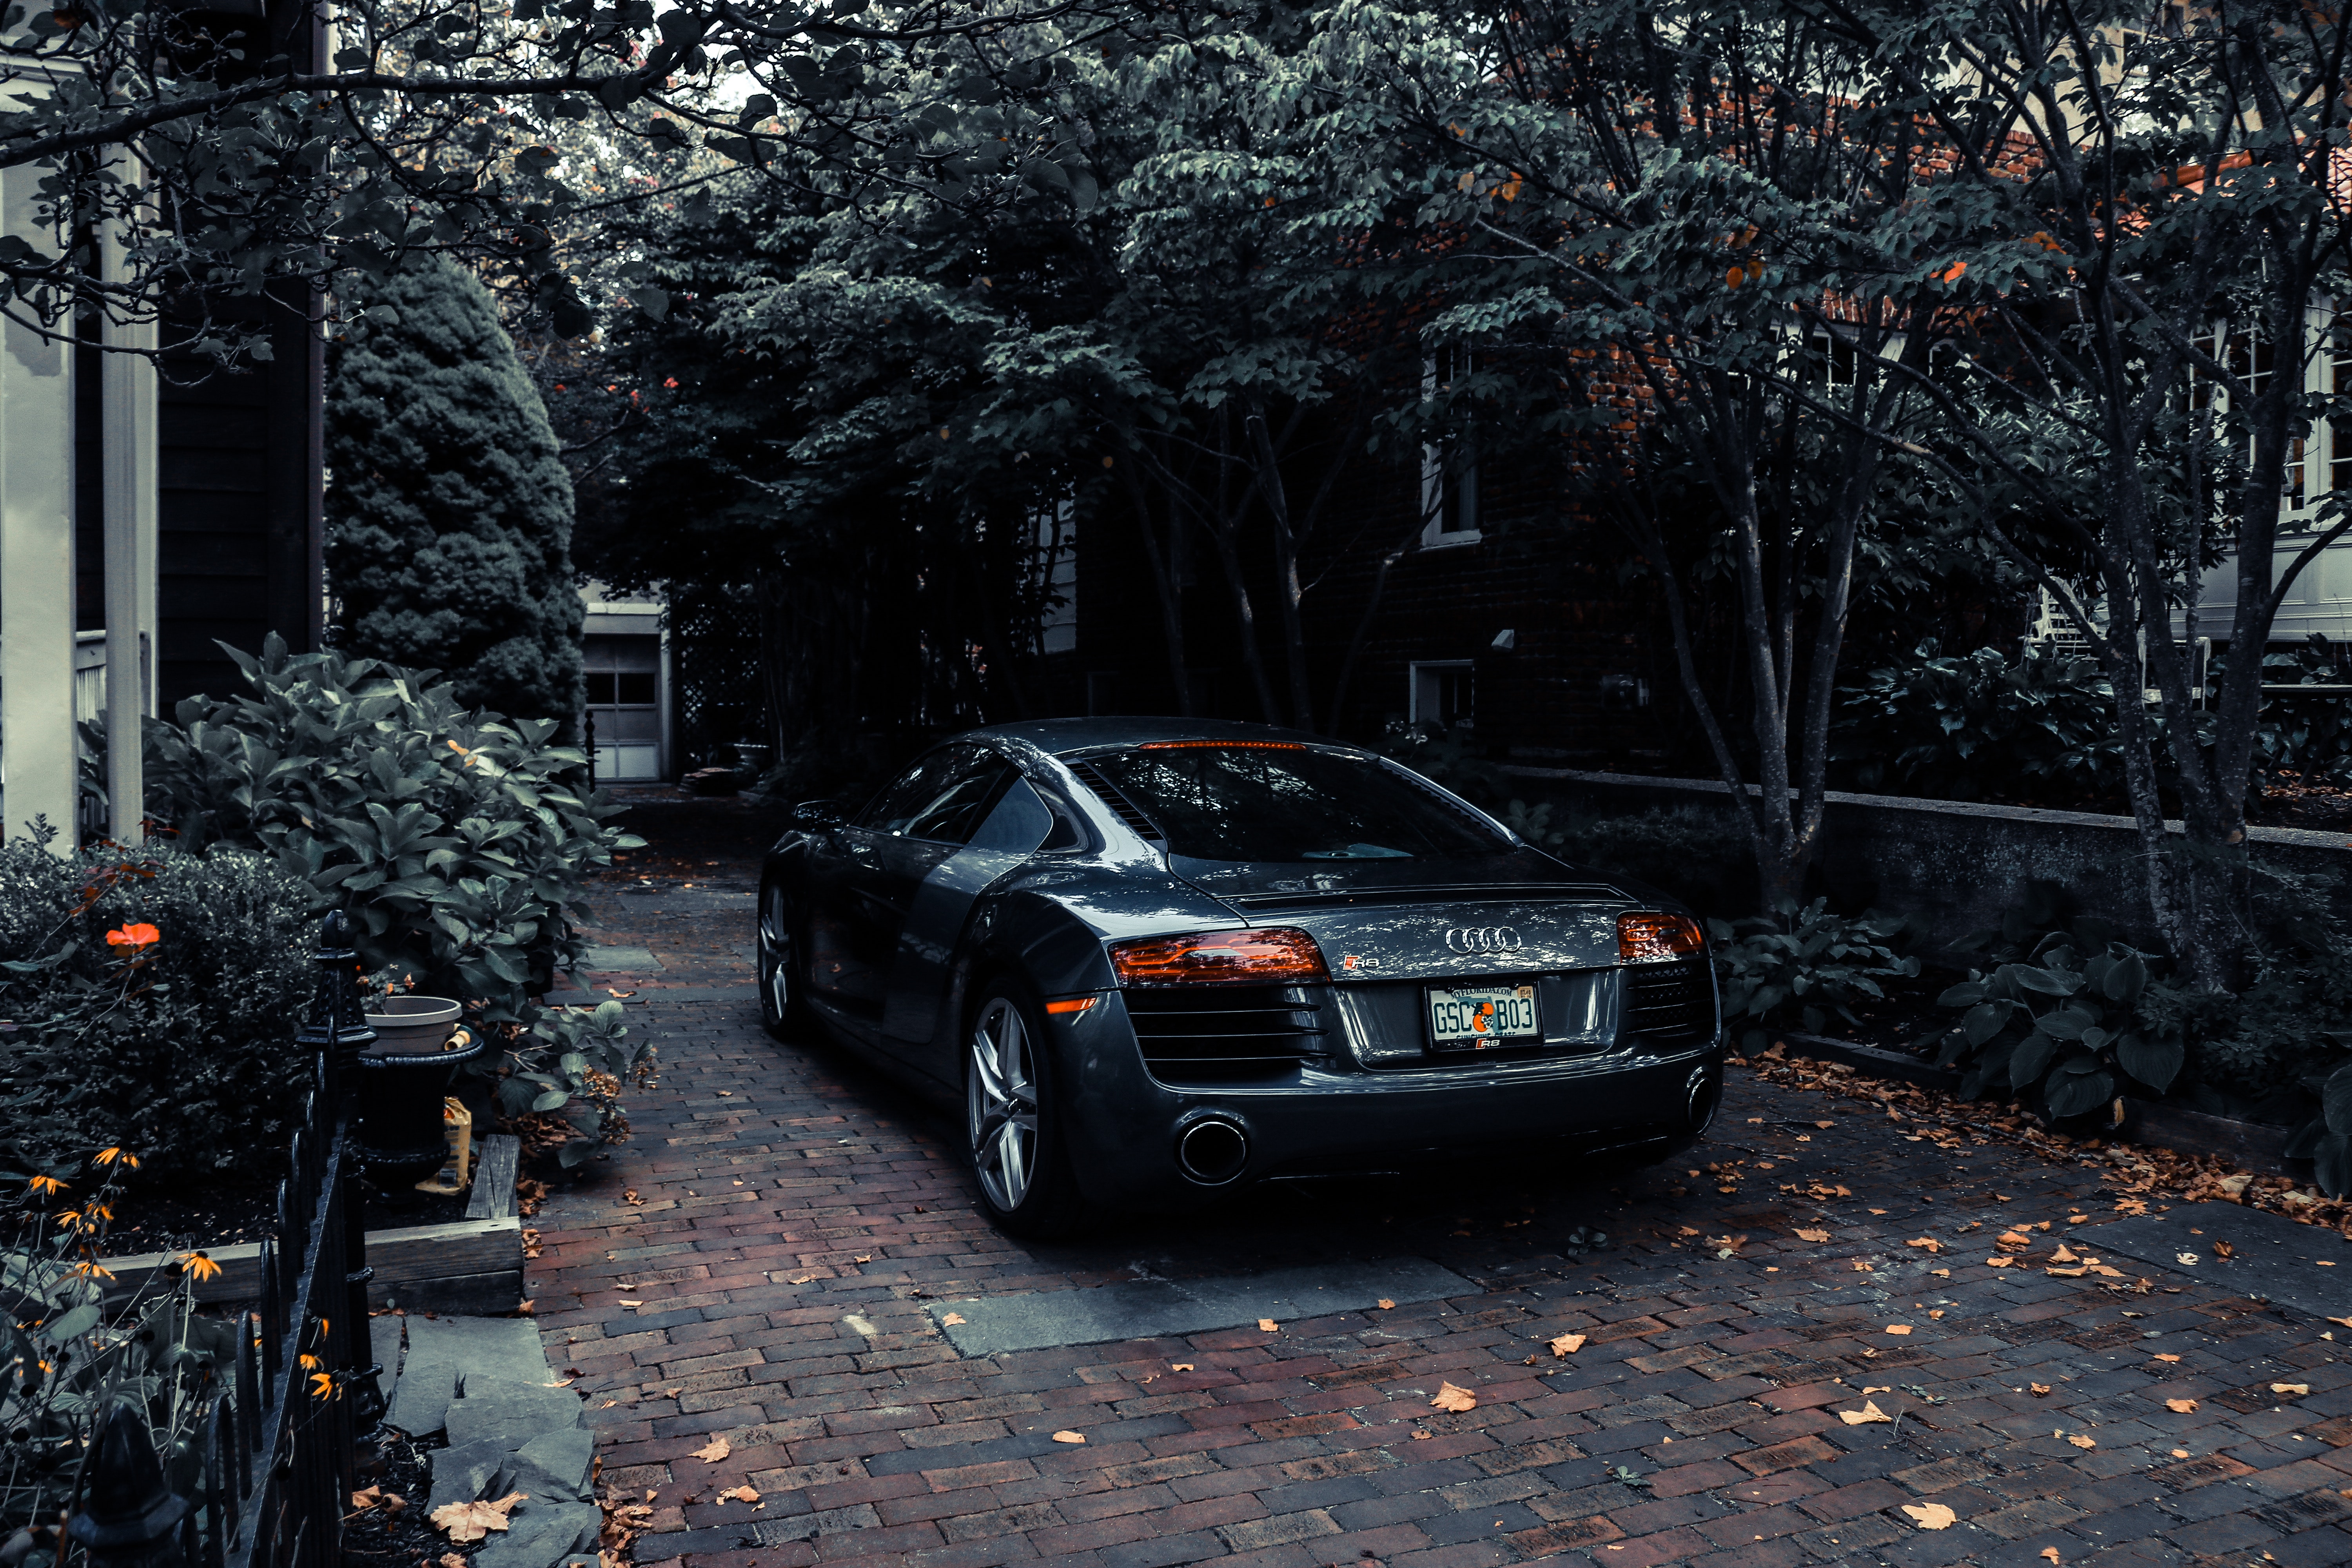
land vehicle, vehicle, car, automotive design, automotive lighting, sports car, tree, luxury vehicle, performance car, coupe, audi, supercar, sedan, audi r8, rim